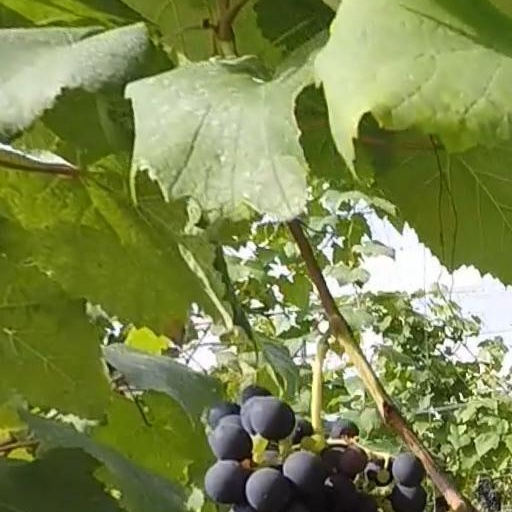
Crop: grape